Zhou Guanyu

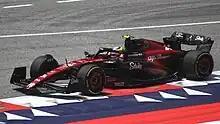
Zhou at the 2023 Austrian Grand Prix

Zhou remained with Alfa Romeo for alongside Bottas. During the second day of pre-season testing at the Bahrain International Circuit, he set the fastest lap time of 1:31.610. He qualified thirteenth at the season-opening and finished sixteenth, having made a pit stop for soft tyres on the penultimate lap to claim the fastest lap of the race. Alfa Romeo later explained that this was done to deny rivals Alpine and ninth-placed Pierre Gasly the bonus point. Zhou claimed his first points-scoring finish of the season at the with ninth place, having started seventeenth. This was followed by a mechanical retirement at the . He scored points again at the , starting thirteenth and finishing ninth. He achieved his best Formula One qualifying performance at the , setting the fastest Q1 time and then qualifying fifth. He was slow off the start line and was then involved in a first-corner collision for which he received a time penalty; he went on to finish the race sixteenth.